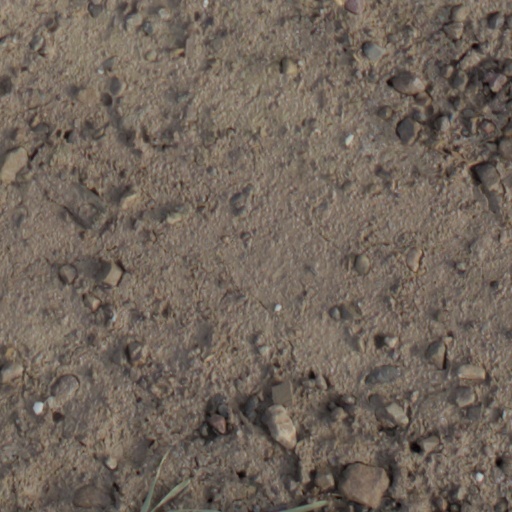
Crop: wheat